Scotland in the modern era

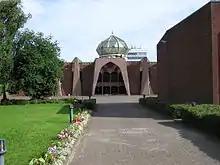
Glasgow Central Mosque, the largest mosque in Scotland

The shipbuilding industry had expanded by a third during the war and had expected continued prosperity, but instead it shrank drastically. A serious depression hit the economy by 1922 and it did not fully recover until 1939. The most skilled craftsmen were especially hard hit, because there were few alternative uses for their specialised skills. The yards went into a long period of decline, interrupted only by the Second World War's temporary expansion. The war had seen the emergence of a radical movement led by militant trades unionists. John MacLean became a key political figure in what became known as Red Clydeside, and in January 1919, the British Government, fearful of a revolutionary uprising, deployed tanks and soldiers in central Glasgow. Formerly a Liberal stronghold, the industrial districts switched to Labour by 1922, with a base in the Irish Catholic working class districts. Women were especially active in building neighbourhood solidarity on housing and rent issues. However, the "Reds" operated within the Labour Party and had little influence in Parliament; in the face of heavy unemployment the workers' mood changed to passive despair by the late 1920s.